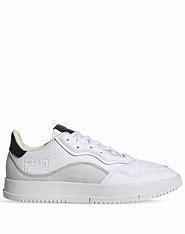
Brand: Adidas
Model: SC Premiere